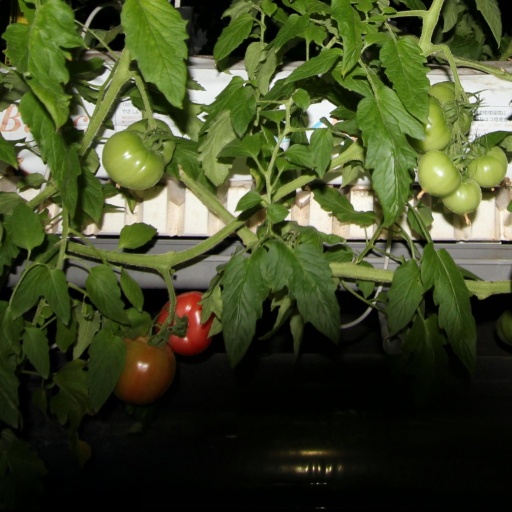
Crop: tomato